Presentation of Colours

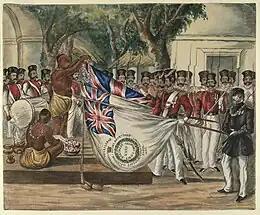

In the military, the colours originally acted as a point for troops and as a way to locate their commander. It originated in Ancient Egypt around 5,000 years ago, with the practice also being used in the Roman Empire and the Roman army specifically. It was made more significant in the Middle Ages when military colours were formalised with the coat of arms of the country. Colour guards at the time were introduced to the colour, and to make sure that the colour never was damaged. Today, colours are no longer carried into battle, due to the creation of modern weapons and the advancement of warfare and communications. Colours are now used as part of a regiment's tradition and symbolise the unit's identity, and are used at formal events.